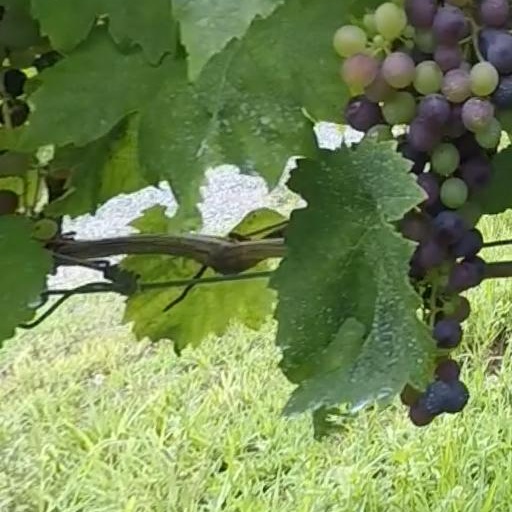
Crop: grape